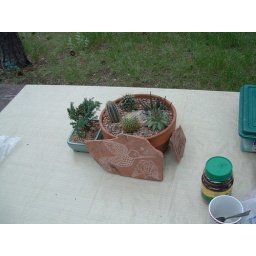
Josh's traveling cactus garden and bonsai tree on our table in the Black Hills, SD, west of Custer